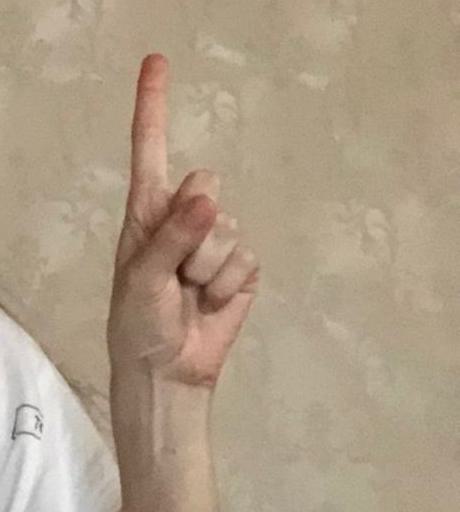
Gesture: one